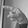
ASL letter: P